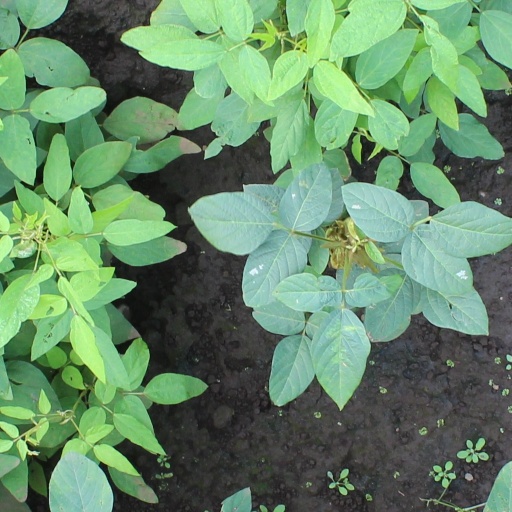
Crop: soybean